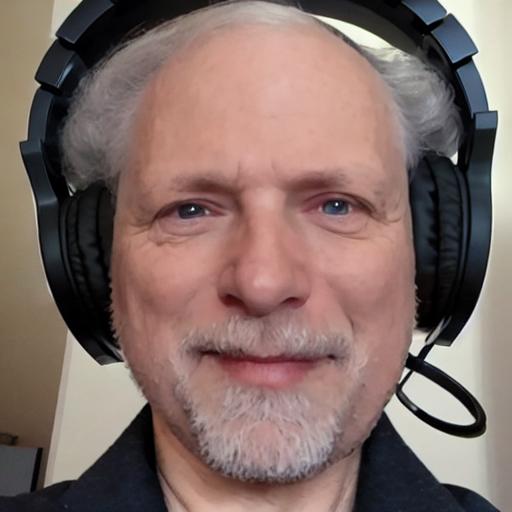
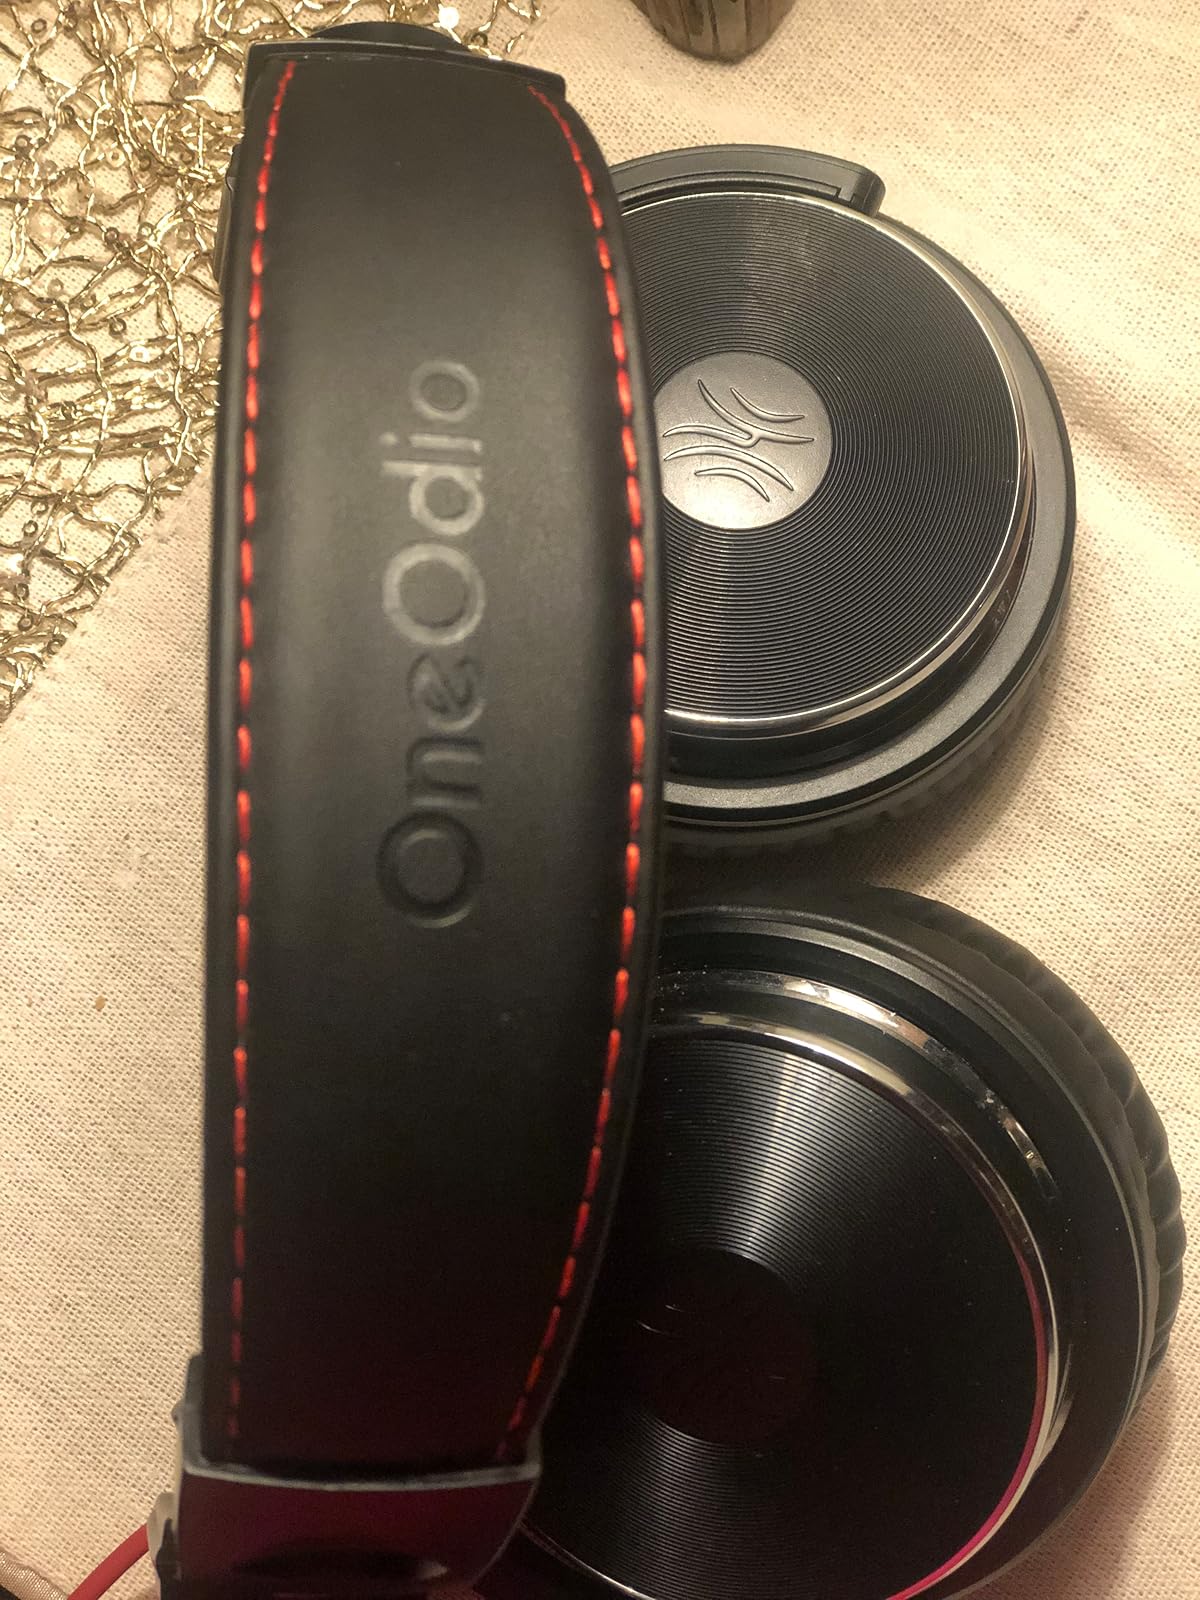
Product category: headphones
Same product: no